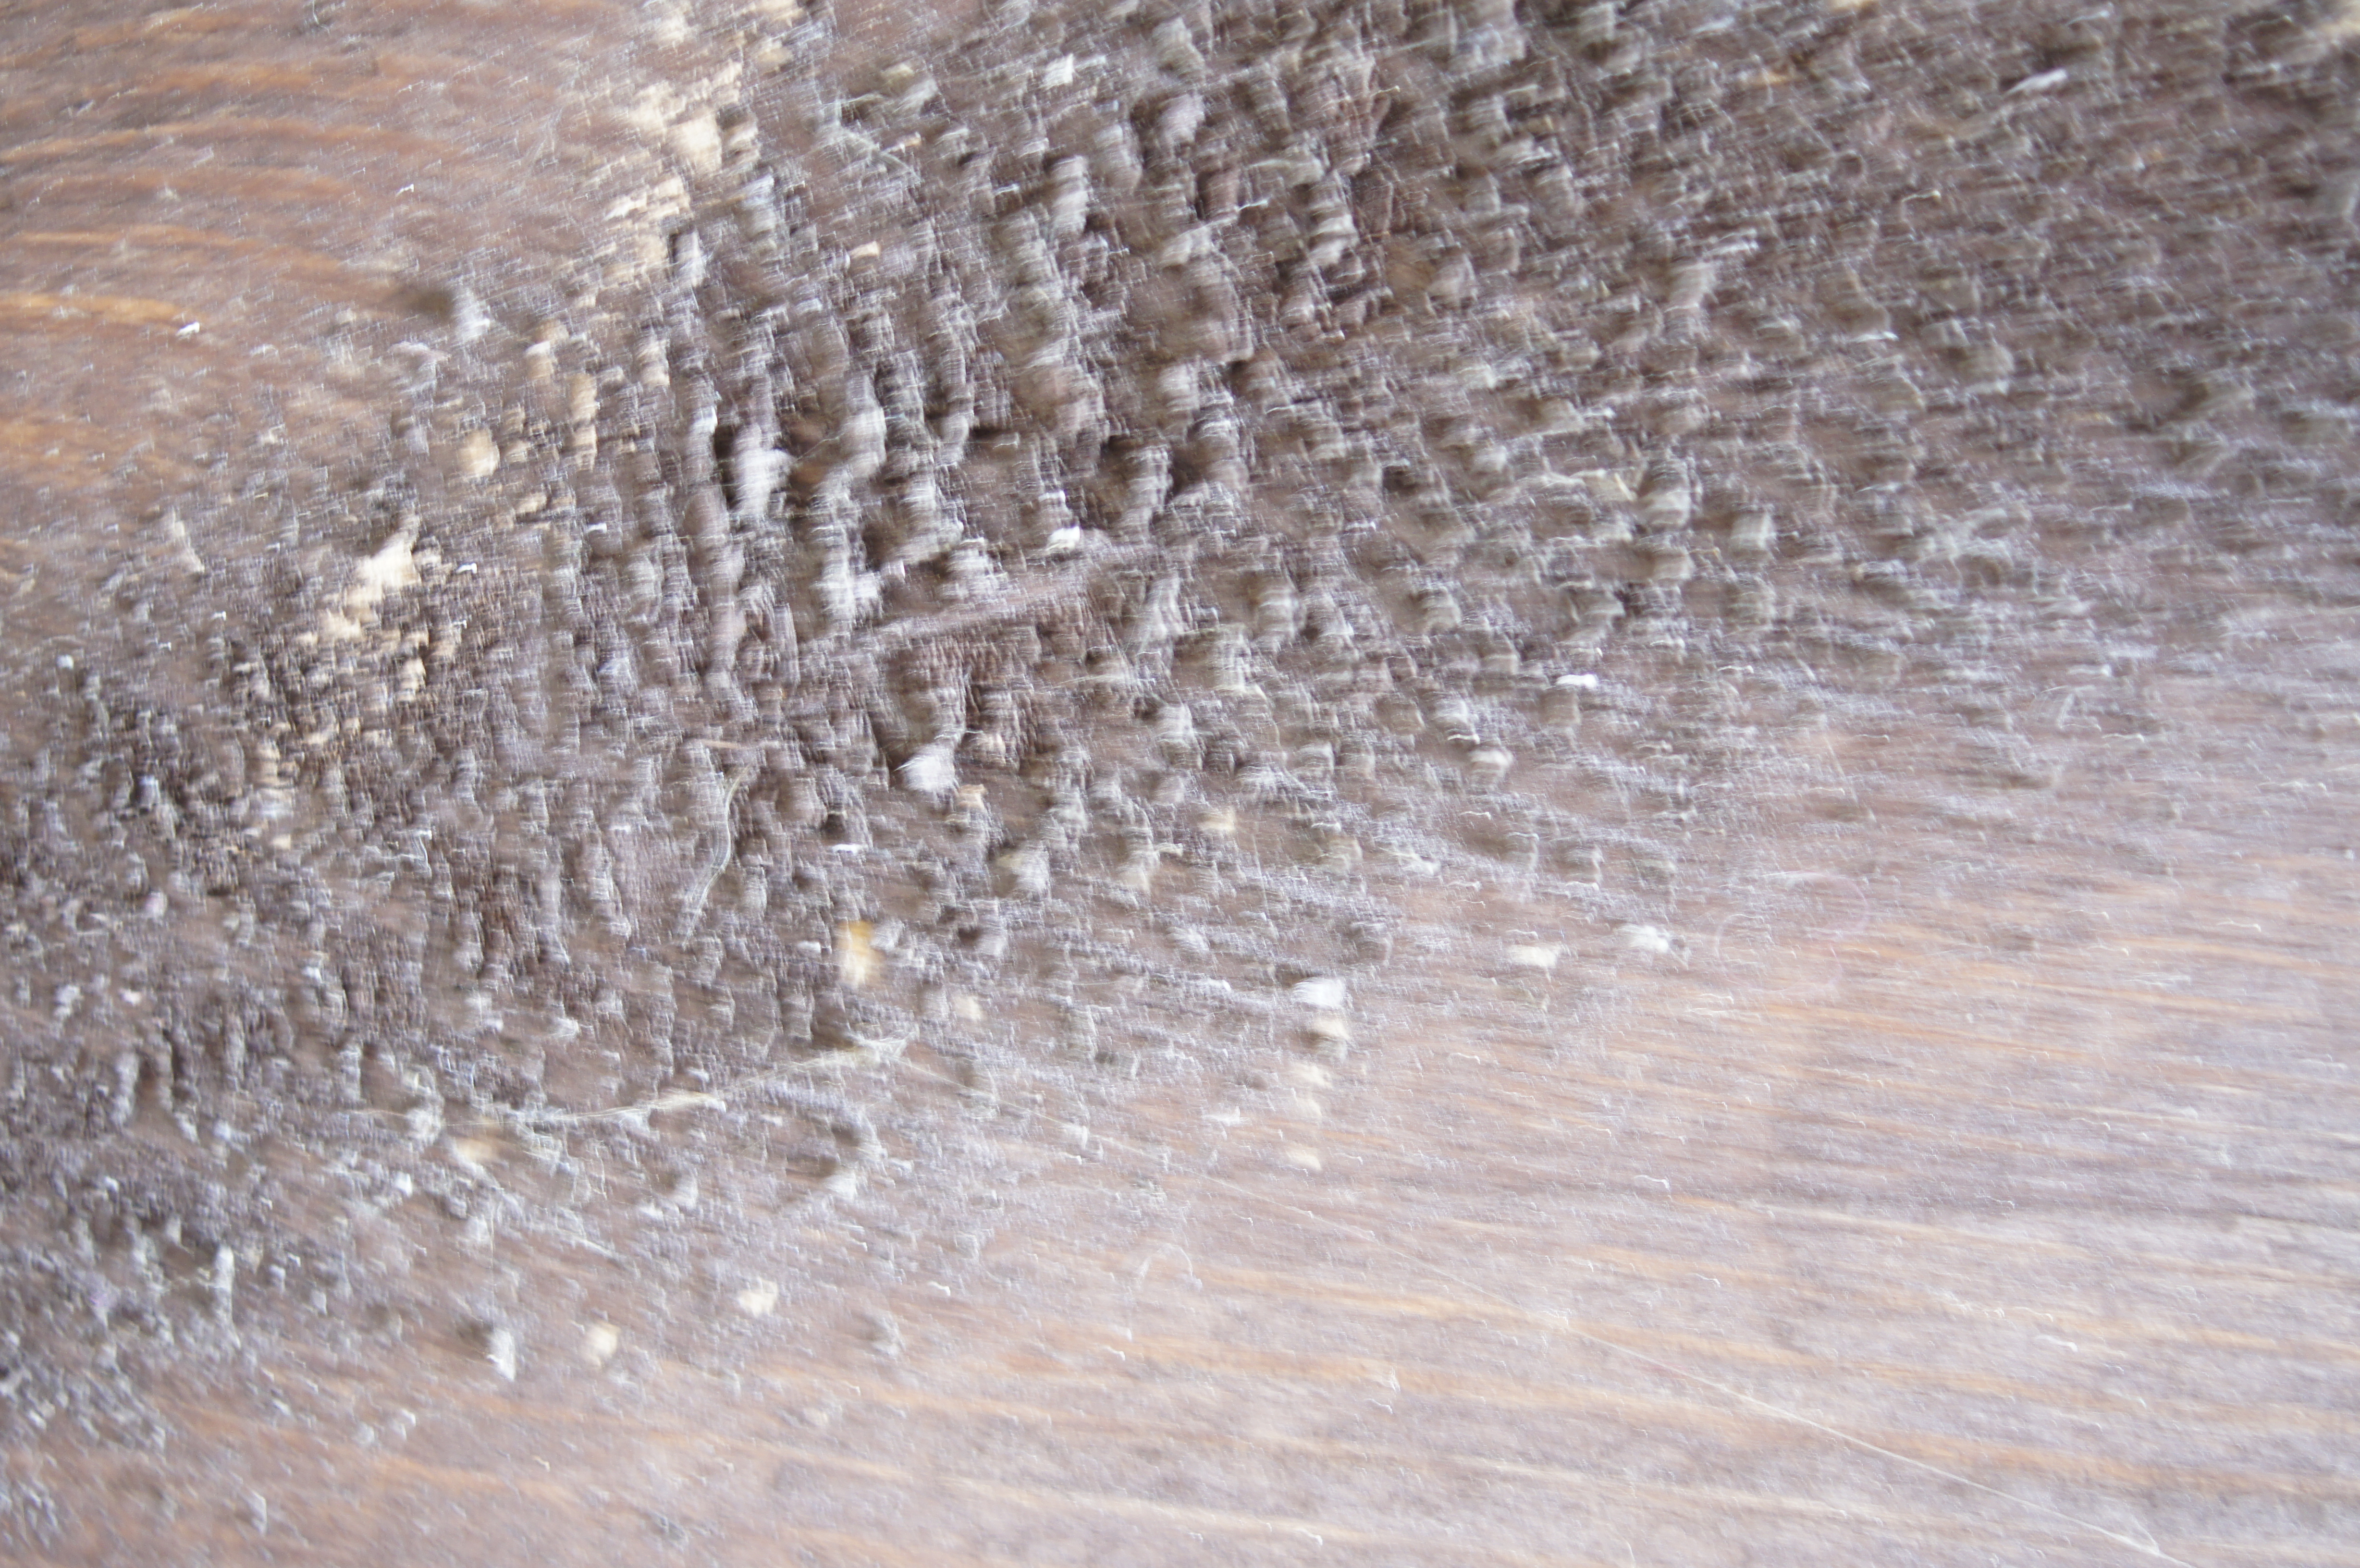
nature, water